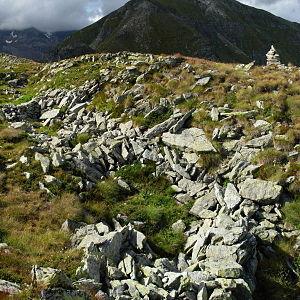
Les Salasses étaient un peuple d'origine celtique ou ligure qui occupèrent la Vallée d'Aoste. En effet sur un substrat ligure très ancien s'était superposé à partir du IVᵉ siècle un peuplement gaulois.